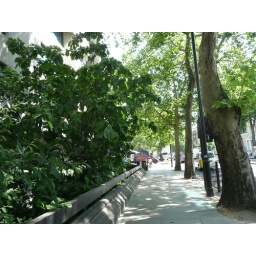
a fig tree in the street i n London